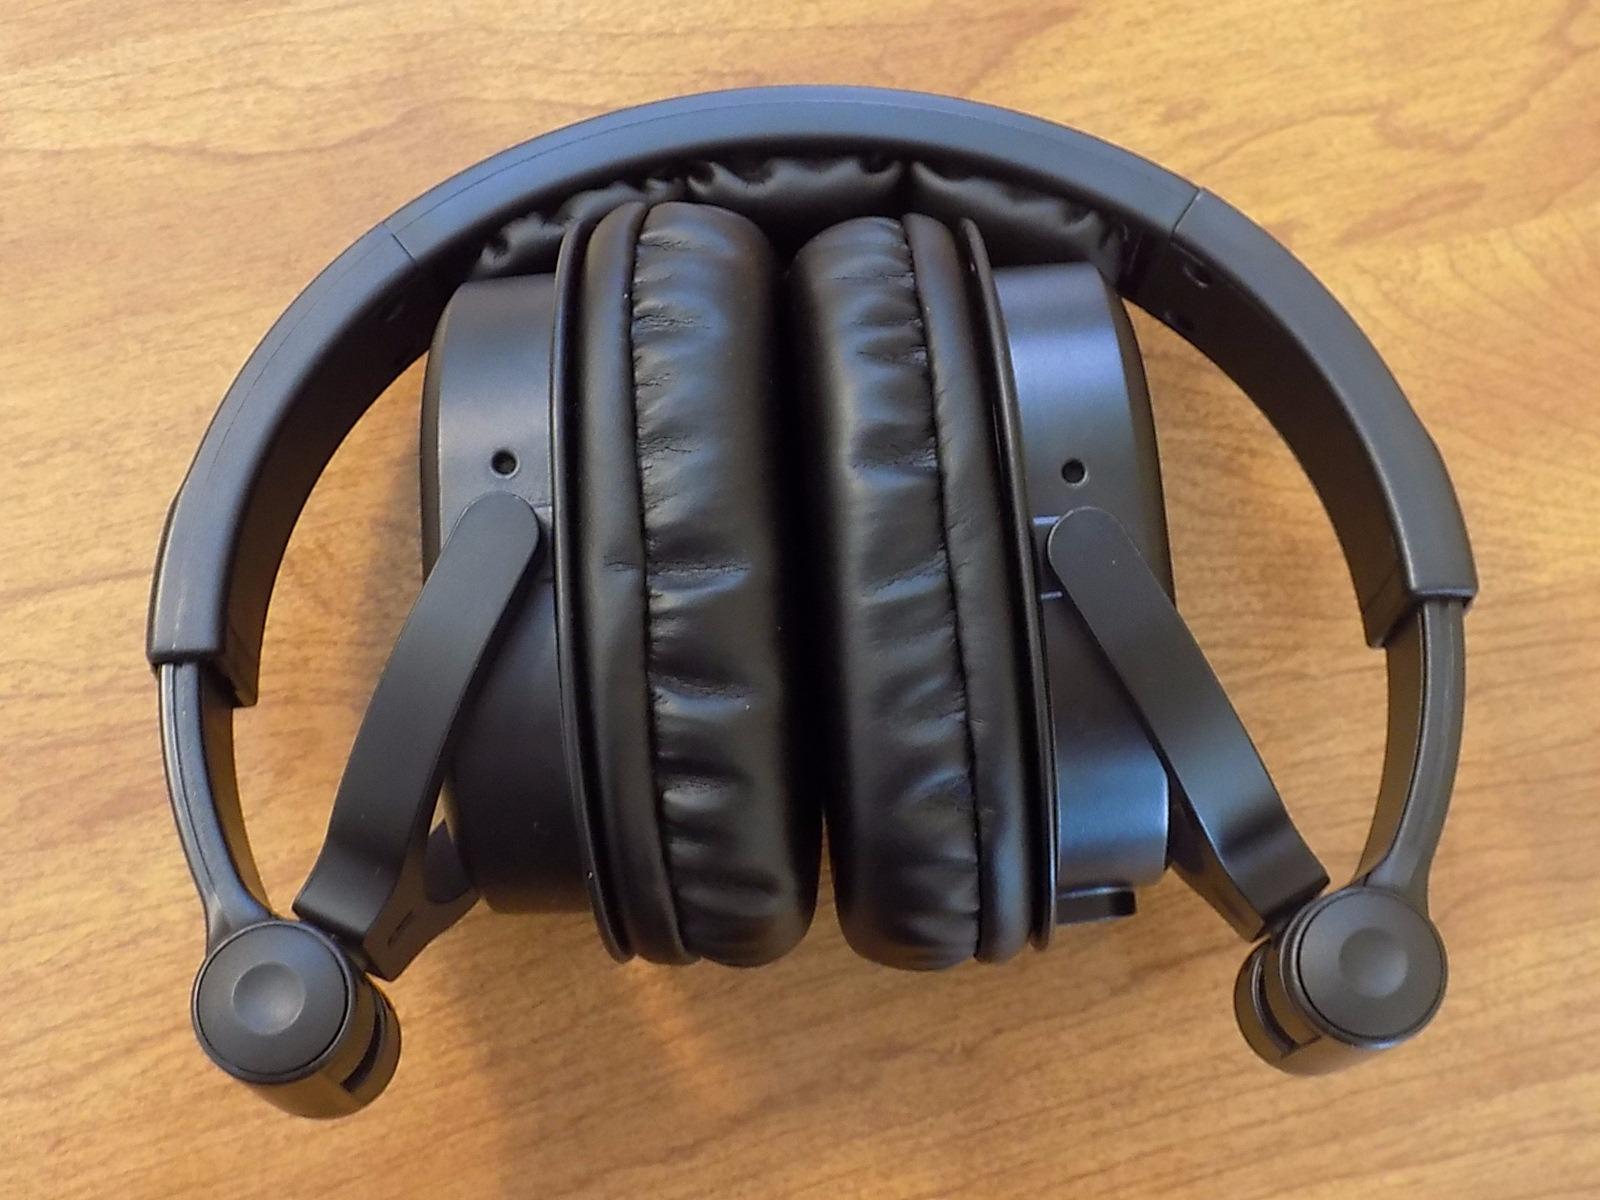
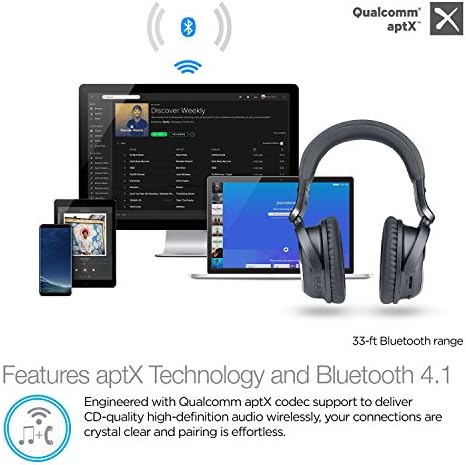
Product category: headphones
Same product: no